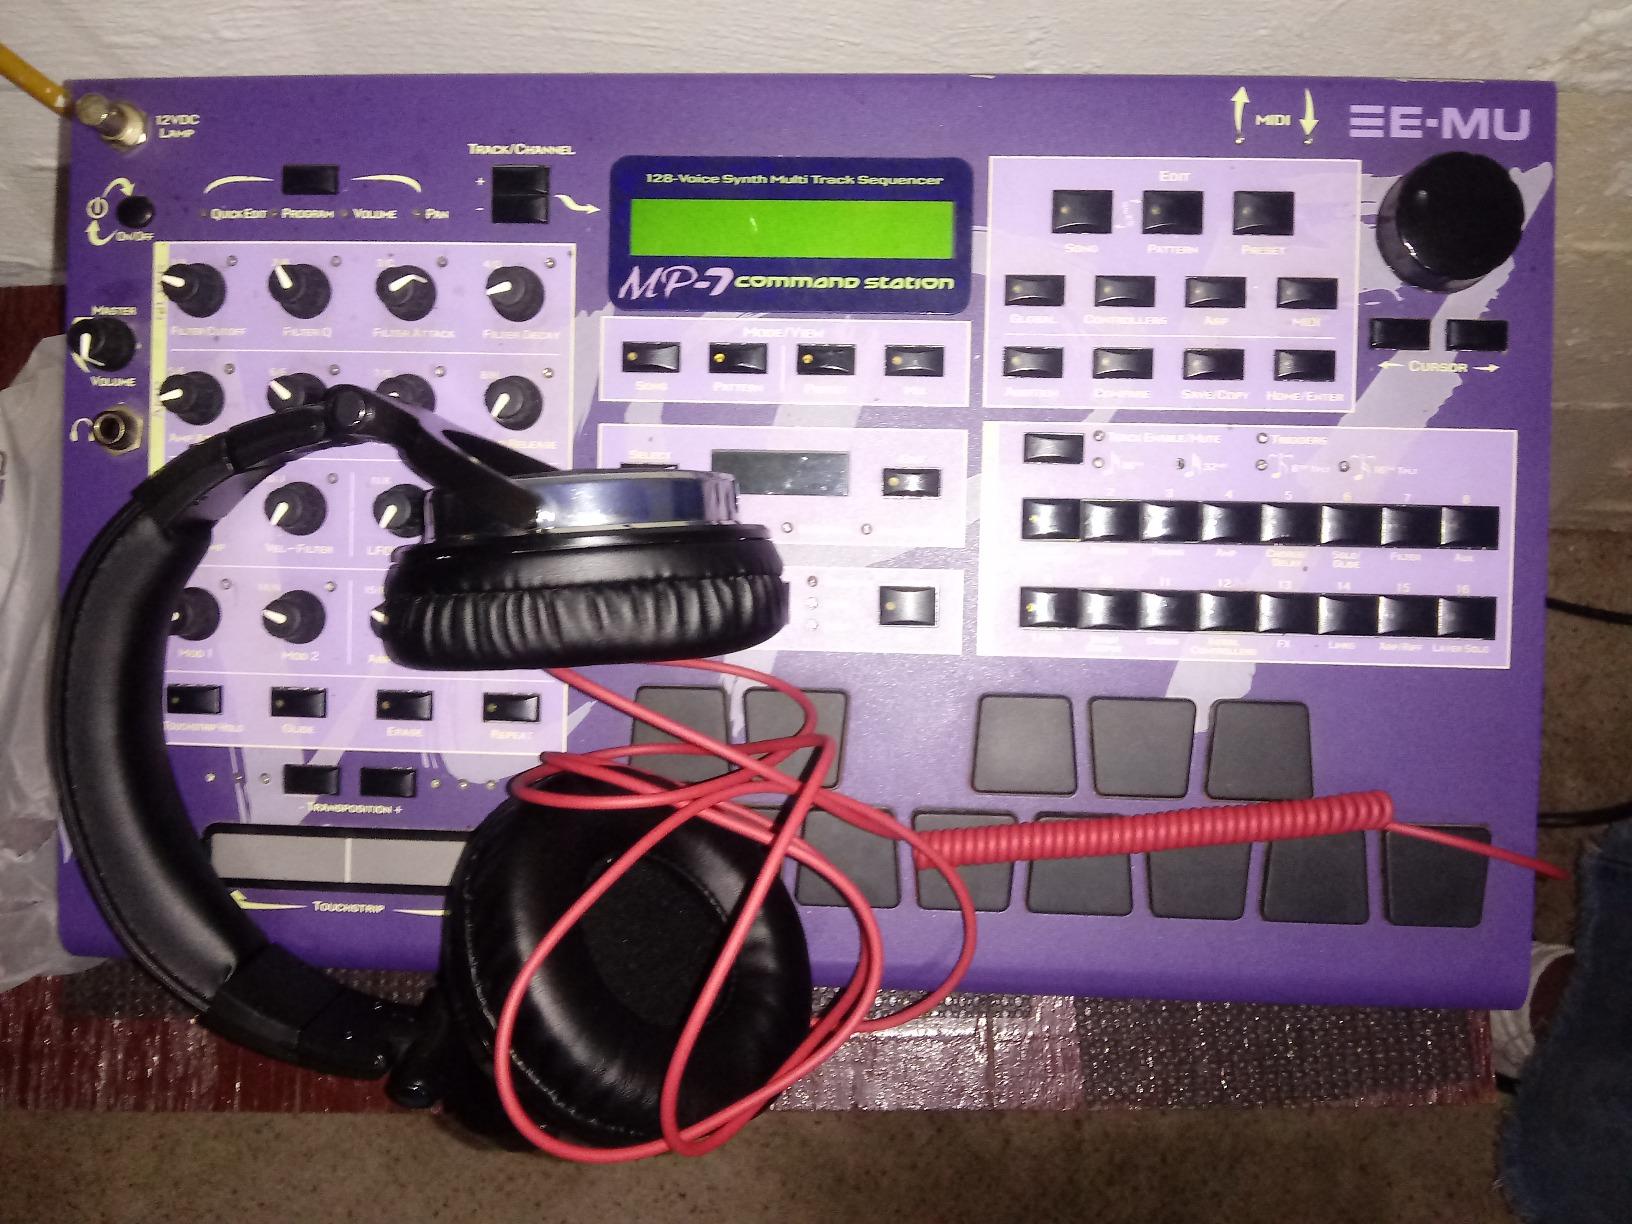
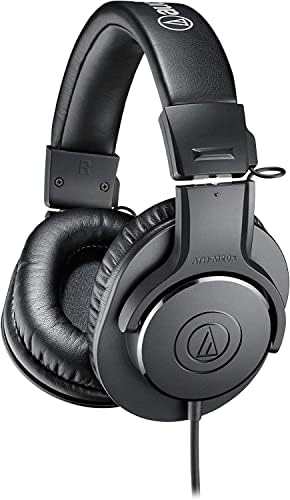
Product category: headphones
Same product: no